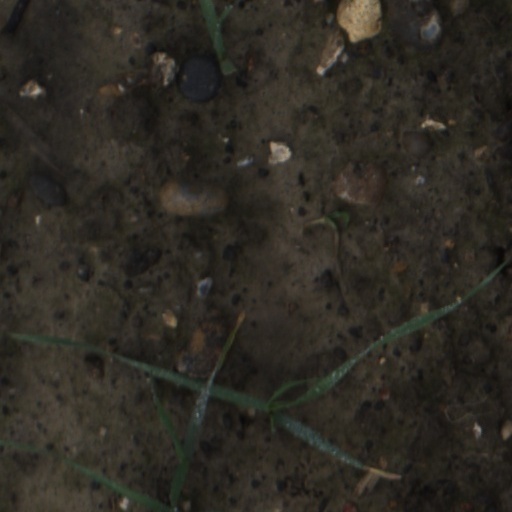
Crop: wheat